Otto Rumpf

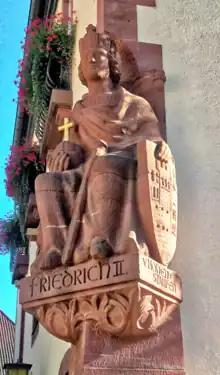

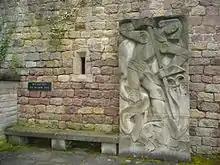

Born in Obermoschel, Rumpf was the progenitor of the Kaiserslautern Rumpf family of sculptors. He was married to the sculptor Martha Jung (1910–1996). Their son is the sculptor Gernot Rumpf.